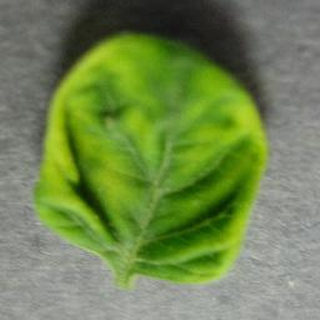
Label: tomato_yellow_leaf_curl_virus